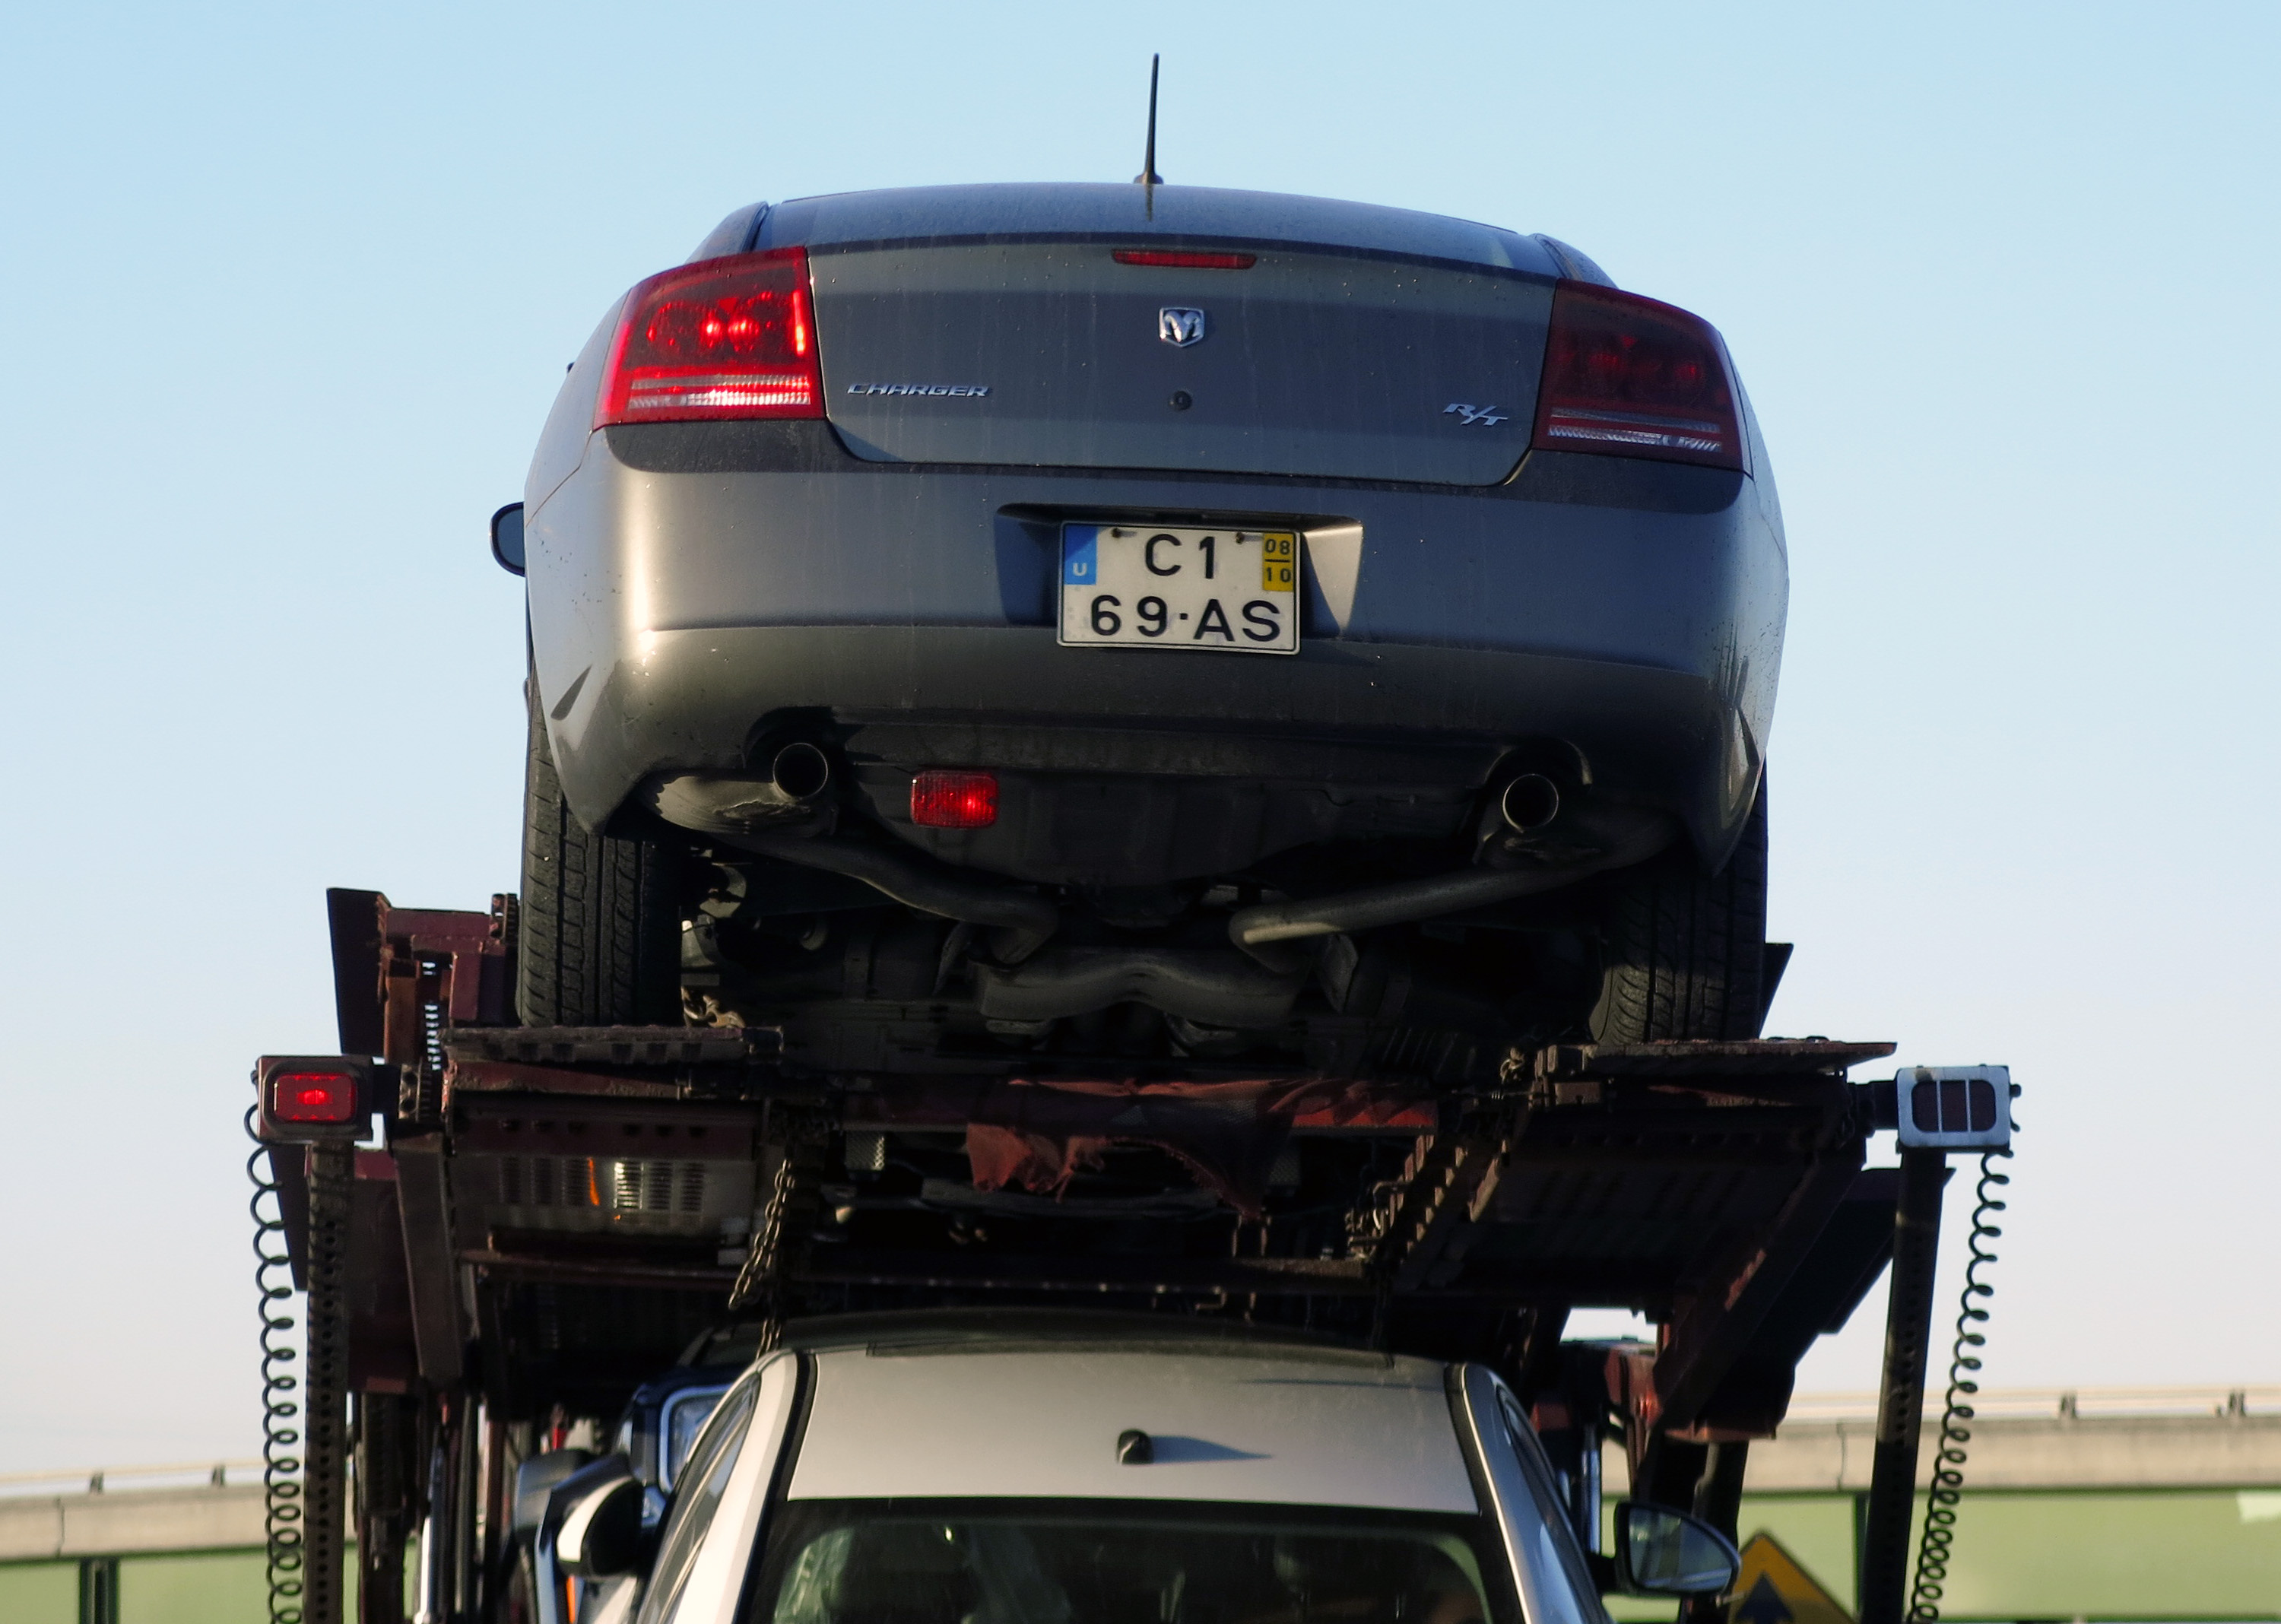
car, wheel, vehicle, sports car, bumper, land vehicle, automobile make, automotive exterior, automotive design, luxury vehicle